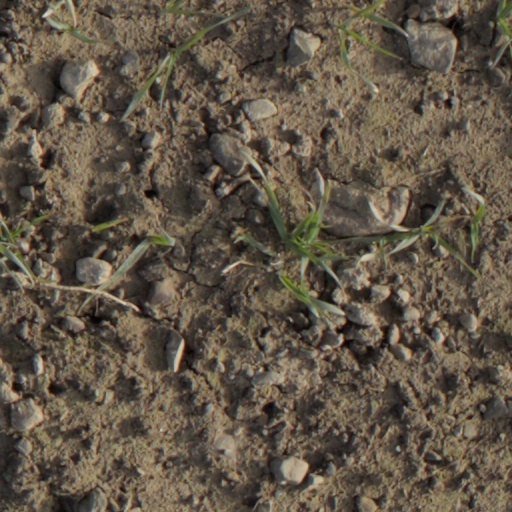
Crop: wheat